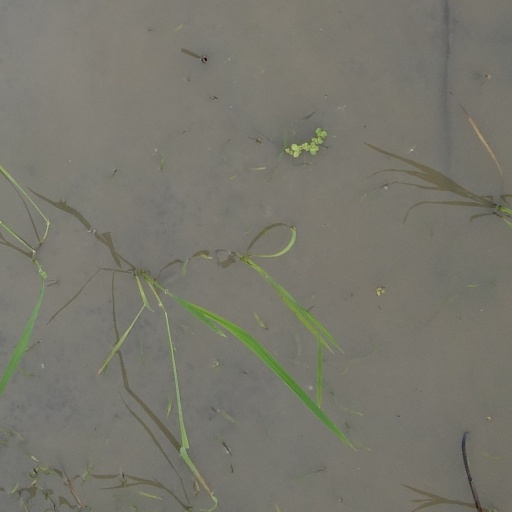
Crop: rice